Granite

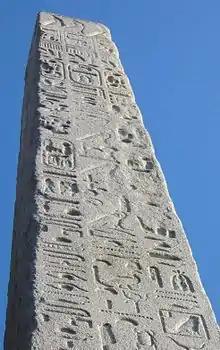
Cleopatra's Needle, London

Granite forms from silica-rich (felsic) magmas. Felsic magmas are thought to form by addition of heat or water vapor to rock of the lower crust, rather than by decompression of mantle rock, as is the case with basaltic magmas. It has also been suggested that some granites found at convergent boundaries between tectonic plates, where oceanic crust subducts below continental crust, were formed from sediments subducted with the oceanic plate. The melted sediments would have produced magma intermediate in its silica content, which became further enriched in silica as it rose through the overlying crust.